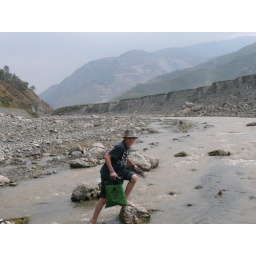
we had to cross this river in which we came across a dead fetal pig...we were sad